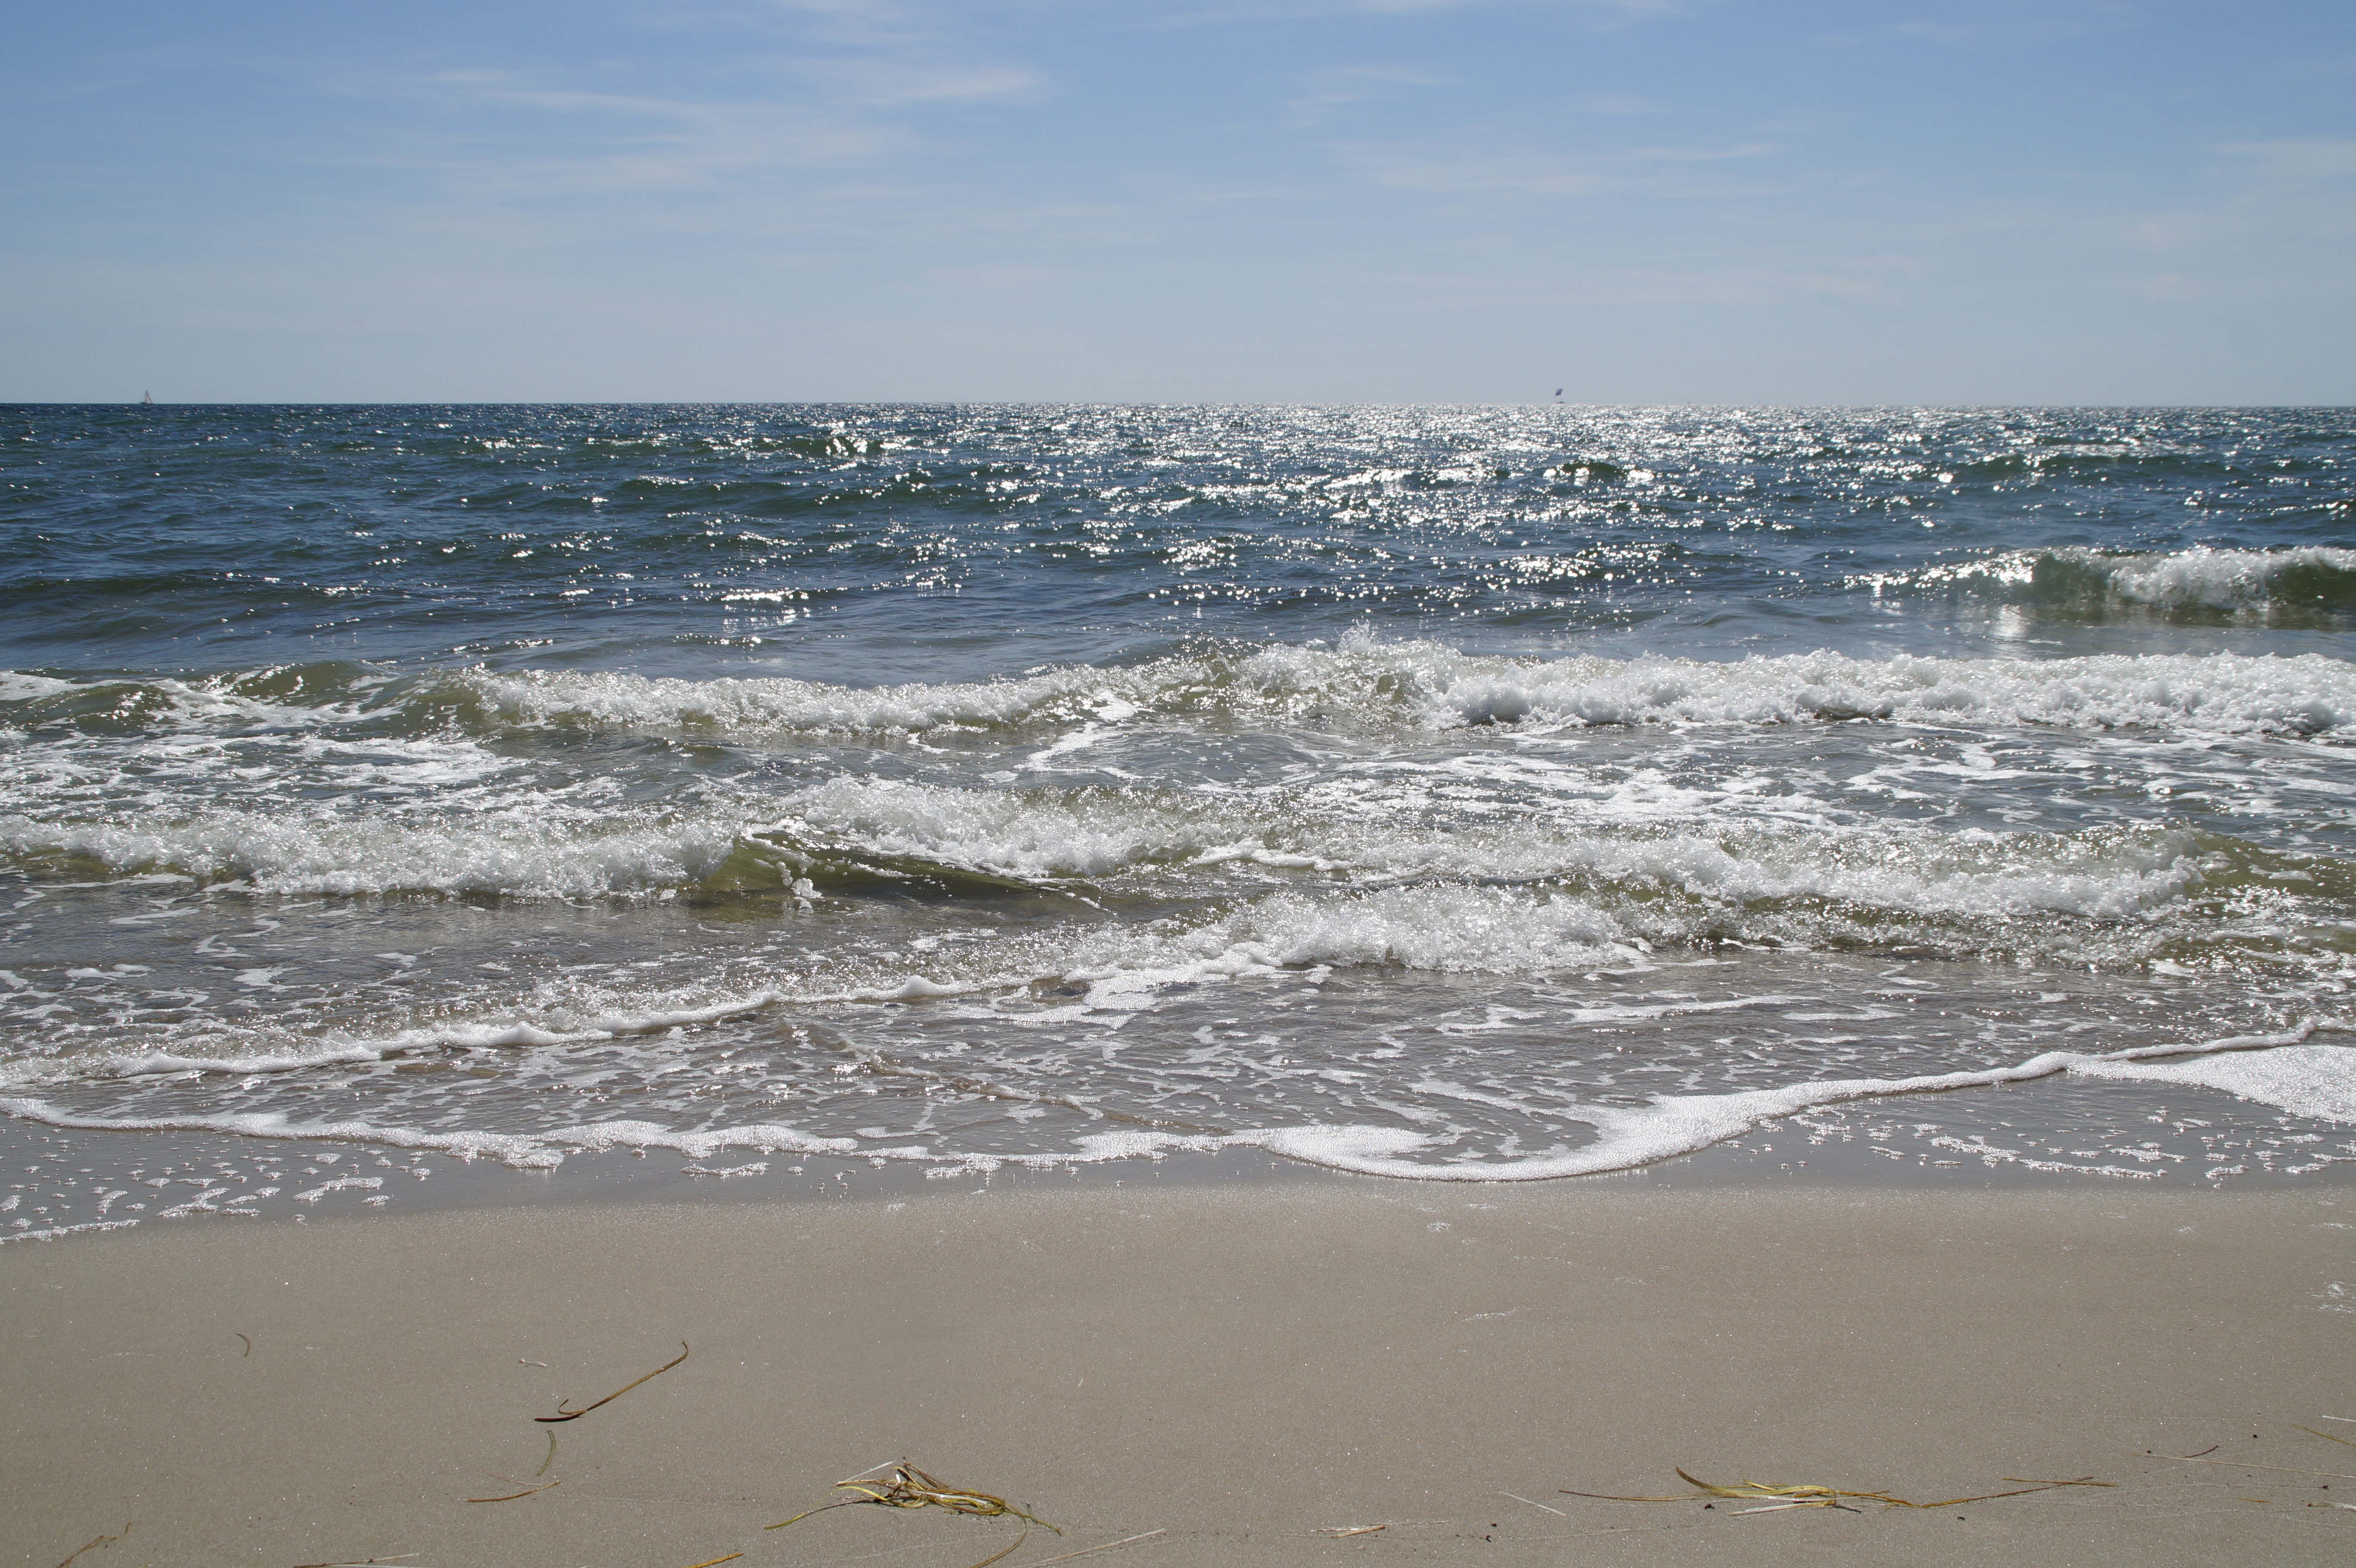
beach, sea, coast, water, sand, ocean, shore, wave, wind, surf, spray, holiday, blue, rest, movement, body of water, relaxation, moves, recovery, sand beach, inject, mudflat, wind wave